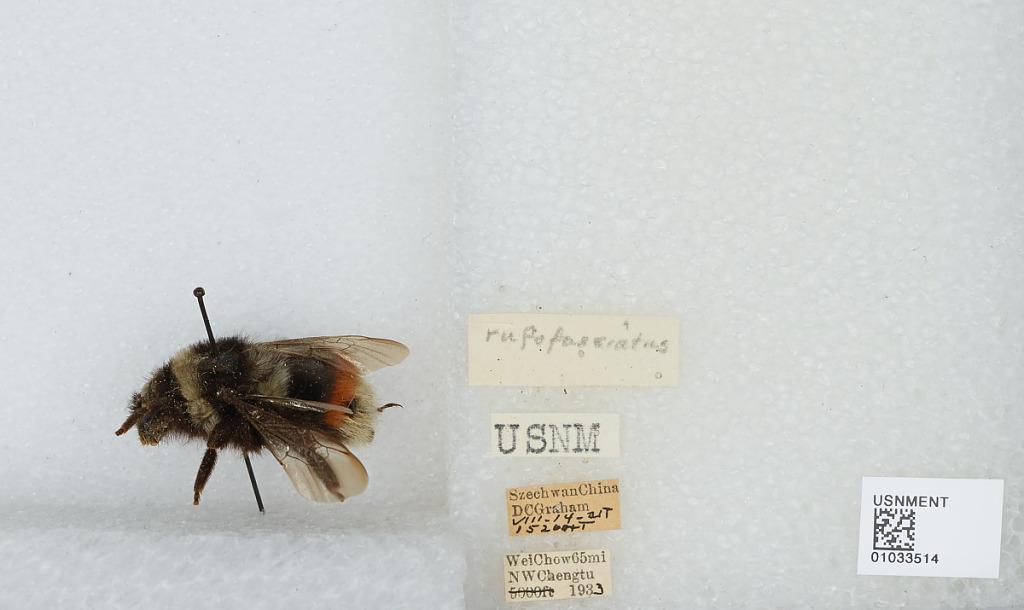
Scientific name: Bombus (Melanobombus) rufofasciatus Smith
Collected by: D. Graham
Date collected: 1933-8-14
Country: China
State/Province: Sichuan
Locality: Wei Chow 65 mi. NW Chengdu